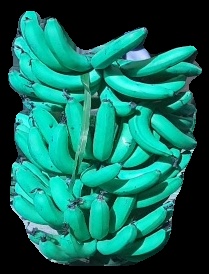
Variety: pachbale
Grade: grade3